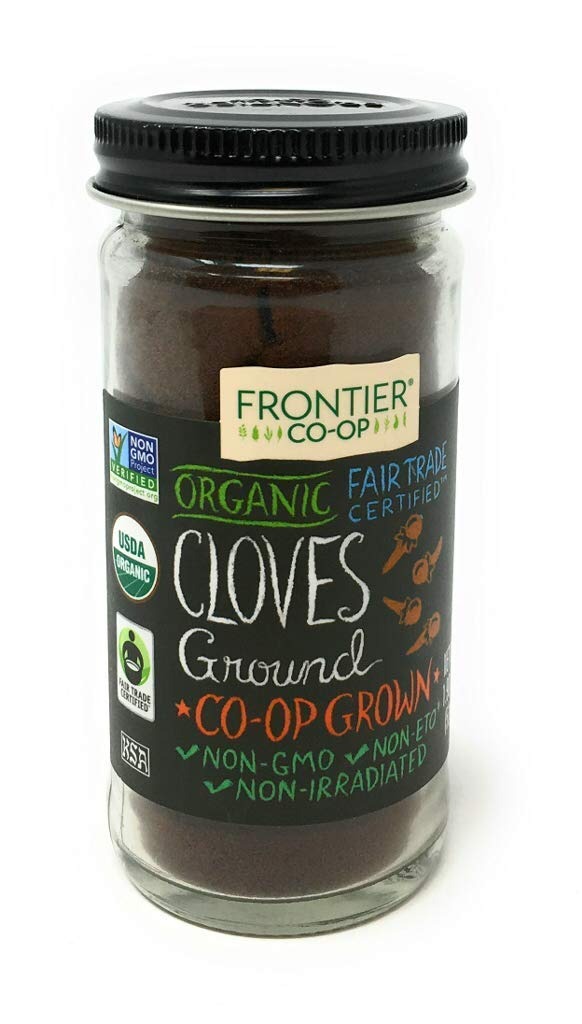
Item Name: Frontier, Cloves Ground Organic, 1.9 Ounce
Value: 1.9
Unit: Ounce

Price: 7.945